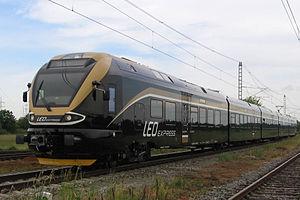
LEO Express est une entreprise de transport ferroviaire exploitant des services voyageurs en République tchèque.
LEO Express est une entreprise de transport ferroviaire exploitant des services voyageurs en République tchèque.